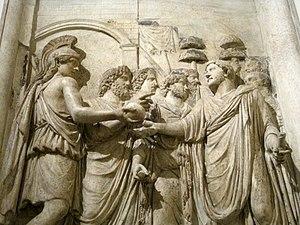
Relief du monument honoraire d'Hadrien (détail) - L'empereur accueilli par la déesse Rome et les Génies du Sénat et du Peuple romain. Marbre, œuvre romaine.